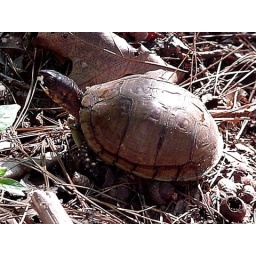
This is the same box turtle I saw in the woods behind my house that is in the picture above.